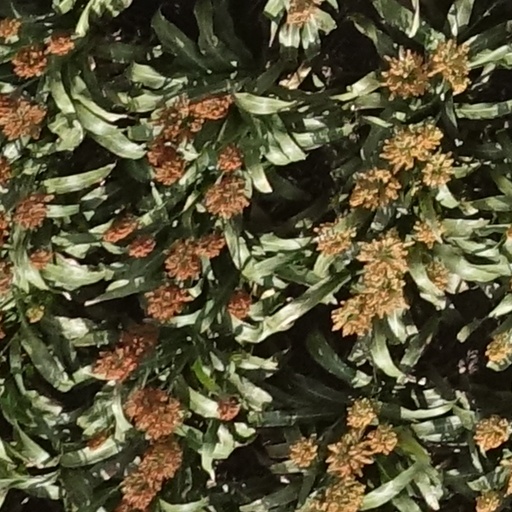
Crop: sorghum